Mount Prospect Methodist Church

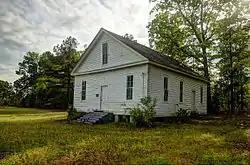

The Mt. Prospect Methodist Church was designed by John Pickering in a Greek Revival style and was built in 1886. It was listed on the National Register of Historic Places in 1990.